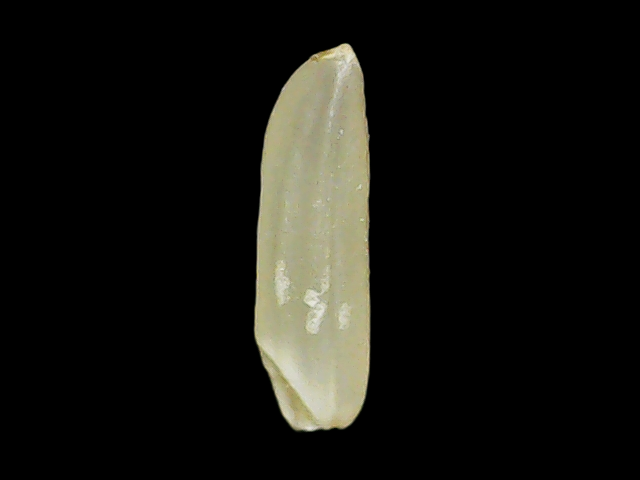
Rice variety: Binadhan25